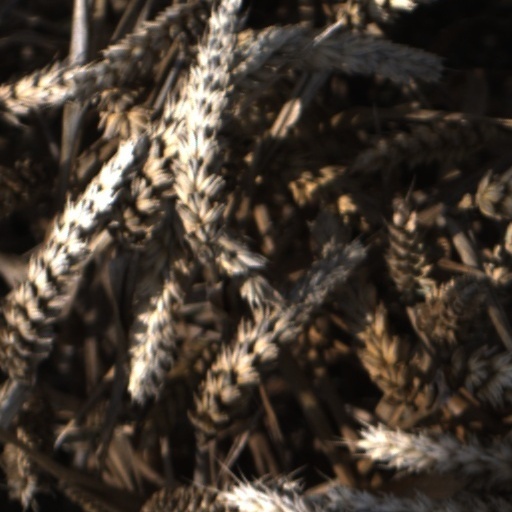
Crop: wheat